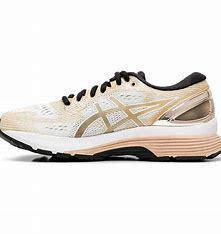
Brand: Asics
Model: Gel Nimbus 21